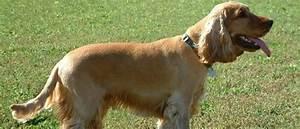
dog